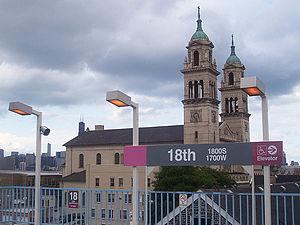
Station 18th sur la rose